Department of the Interior and Local Government

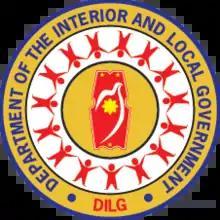
Former seal.

The department is currently led by the secretary of the interior and local government, nominated by the president of the Philippines and confirmed by the Commission on Appointments. The secretary is a member of the Cabinet. The current secretary of the interior and local government is Jonvic Remulla.